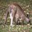
Label: kangaroo